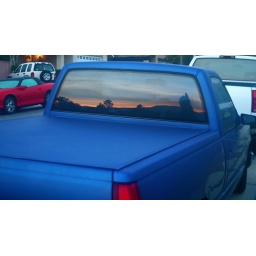
A Conejo Valley sunrise caught in the rear window of this blue pickup.